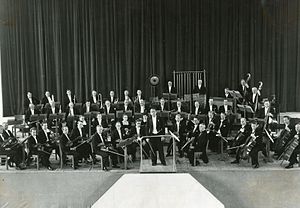
Aarhus Symfoniorkester
Aarhus By-orkester ca. 1945
Aarhus By-orkester ca. 1945
Aarhus Symfoniorkester er et dansk symfoniorkester med hjemsted i Aarhus. Det er et af Danmarks fem landsdelsorkestre.